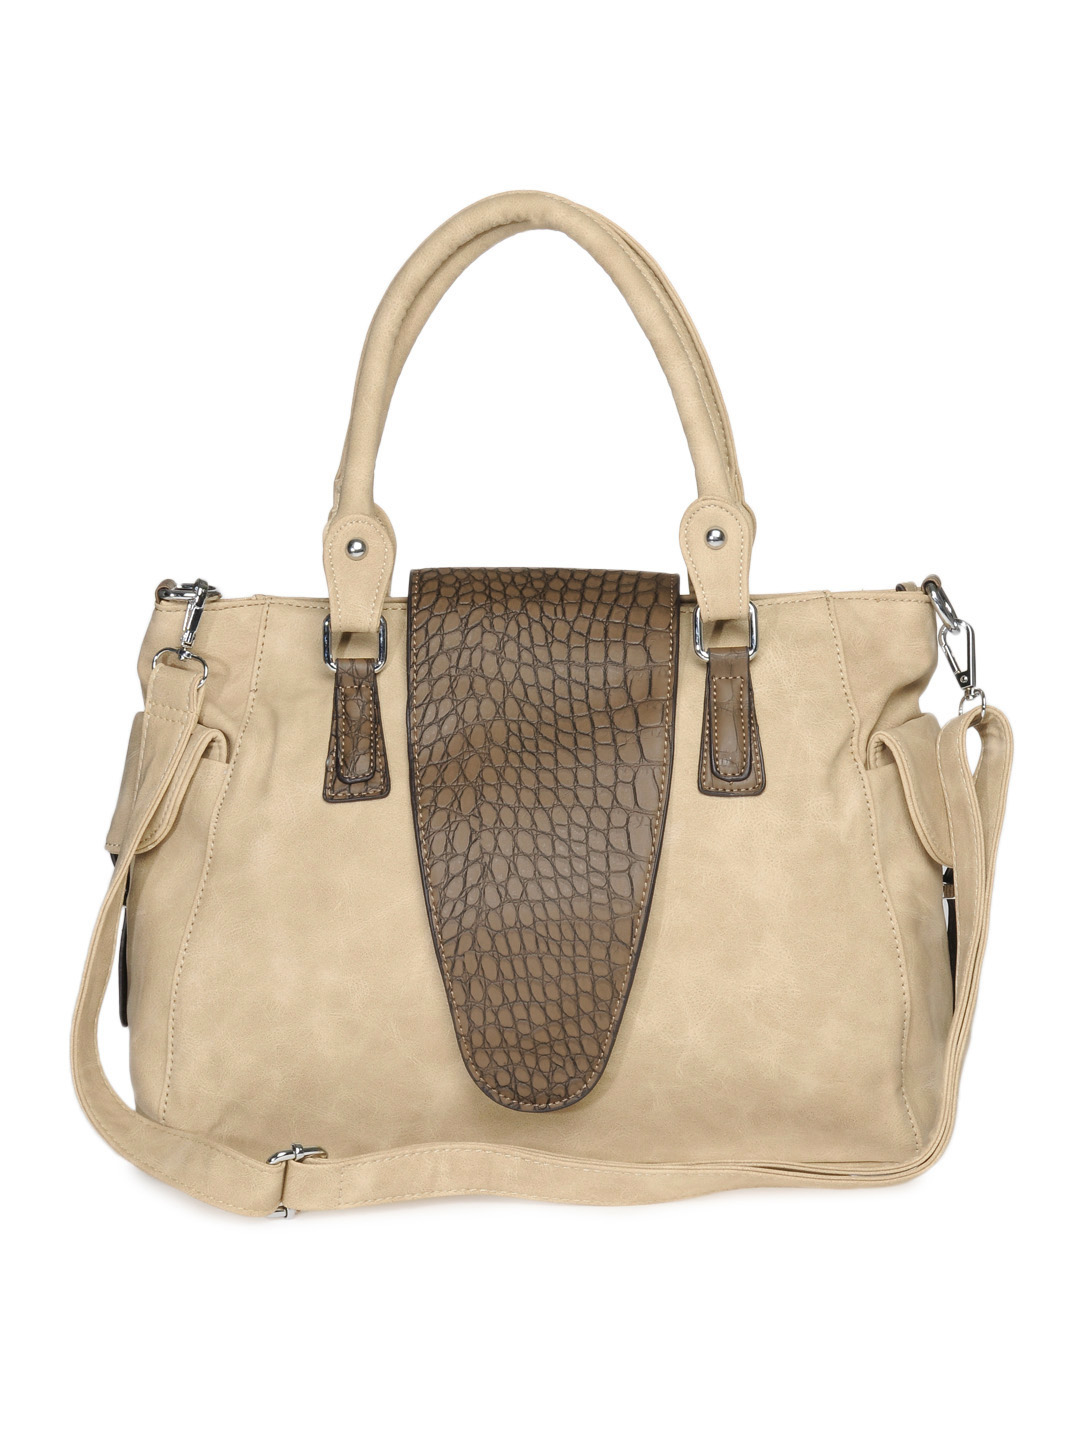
Kiara Women Brown Handbag
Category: Accessories / Bags / Handbags
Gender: Women
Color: Beige
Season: Summer 2012
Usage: Casual